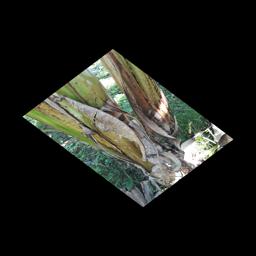
Label: PSEUDOSTEM WEEVIL